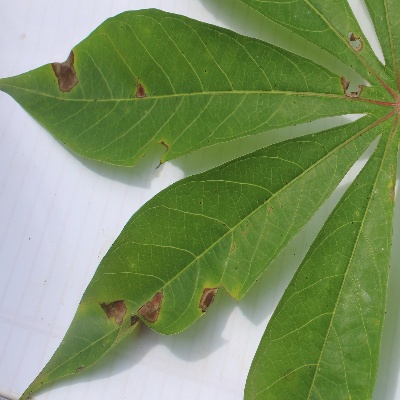
Crop: Cassava
Condition: brown spot